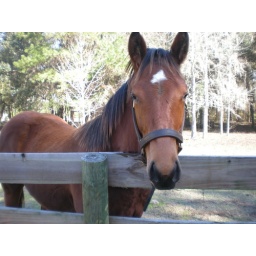
Beautiful horse that was in a pasture next to my grandparents' house in florida